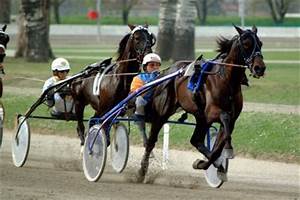
Label: horse